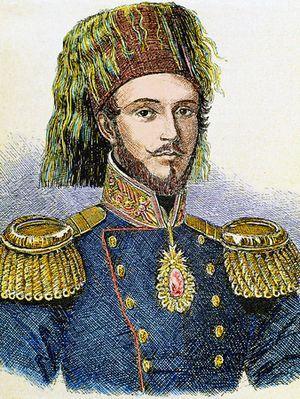
Abdülmecid Iᵉʳ, né le 25 avril 1823 et mort le 25 juin 1861, fut sultan ottoman du 1ᵉʳ juillet 1839 au 25 juin 1861.